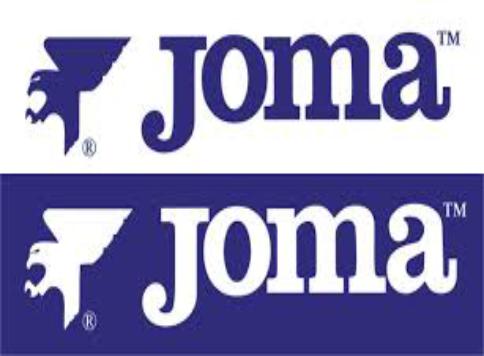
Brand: Joma-1
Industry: Clothes